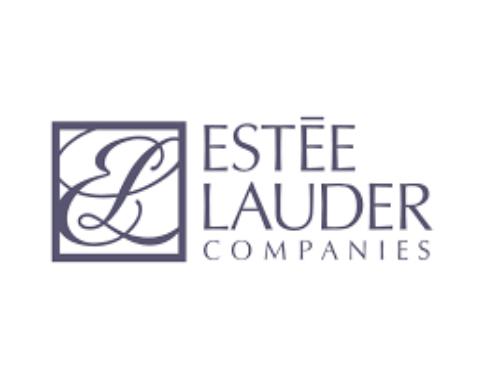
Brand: Estee Lauder
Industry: Necessities